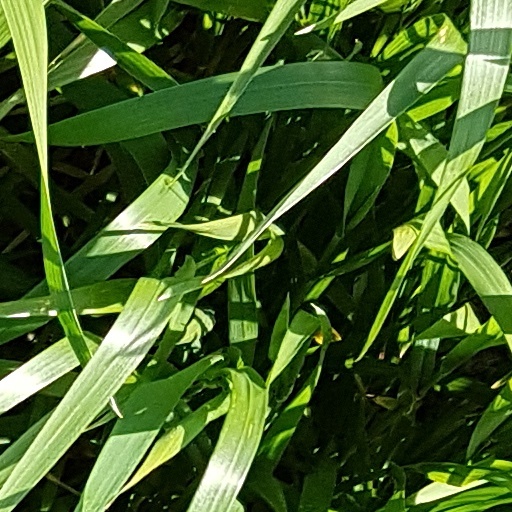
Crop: wheat